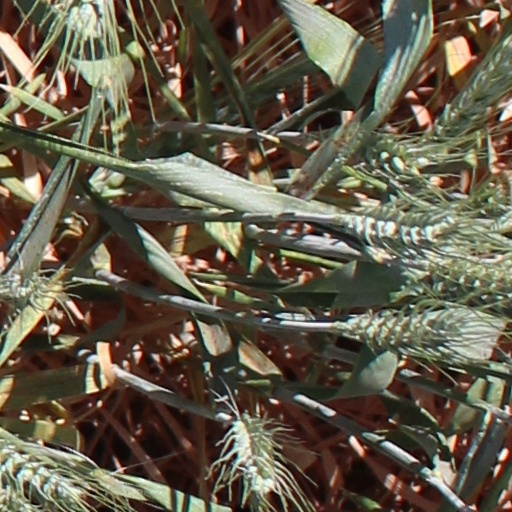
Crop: wheat